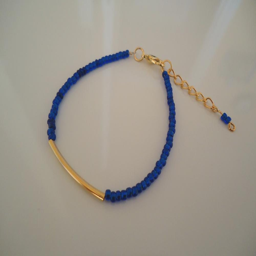
thin bracelet with sail blue beads and a golden tube - gypsy chic jewelry - boho style